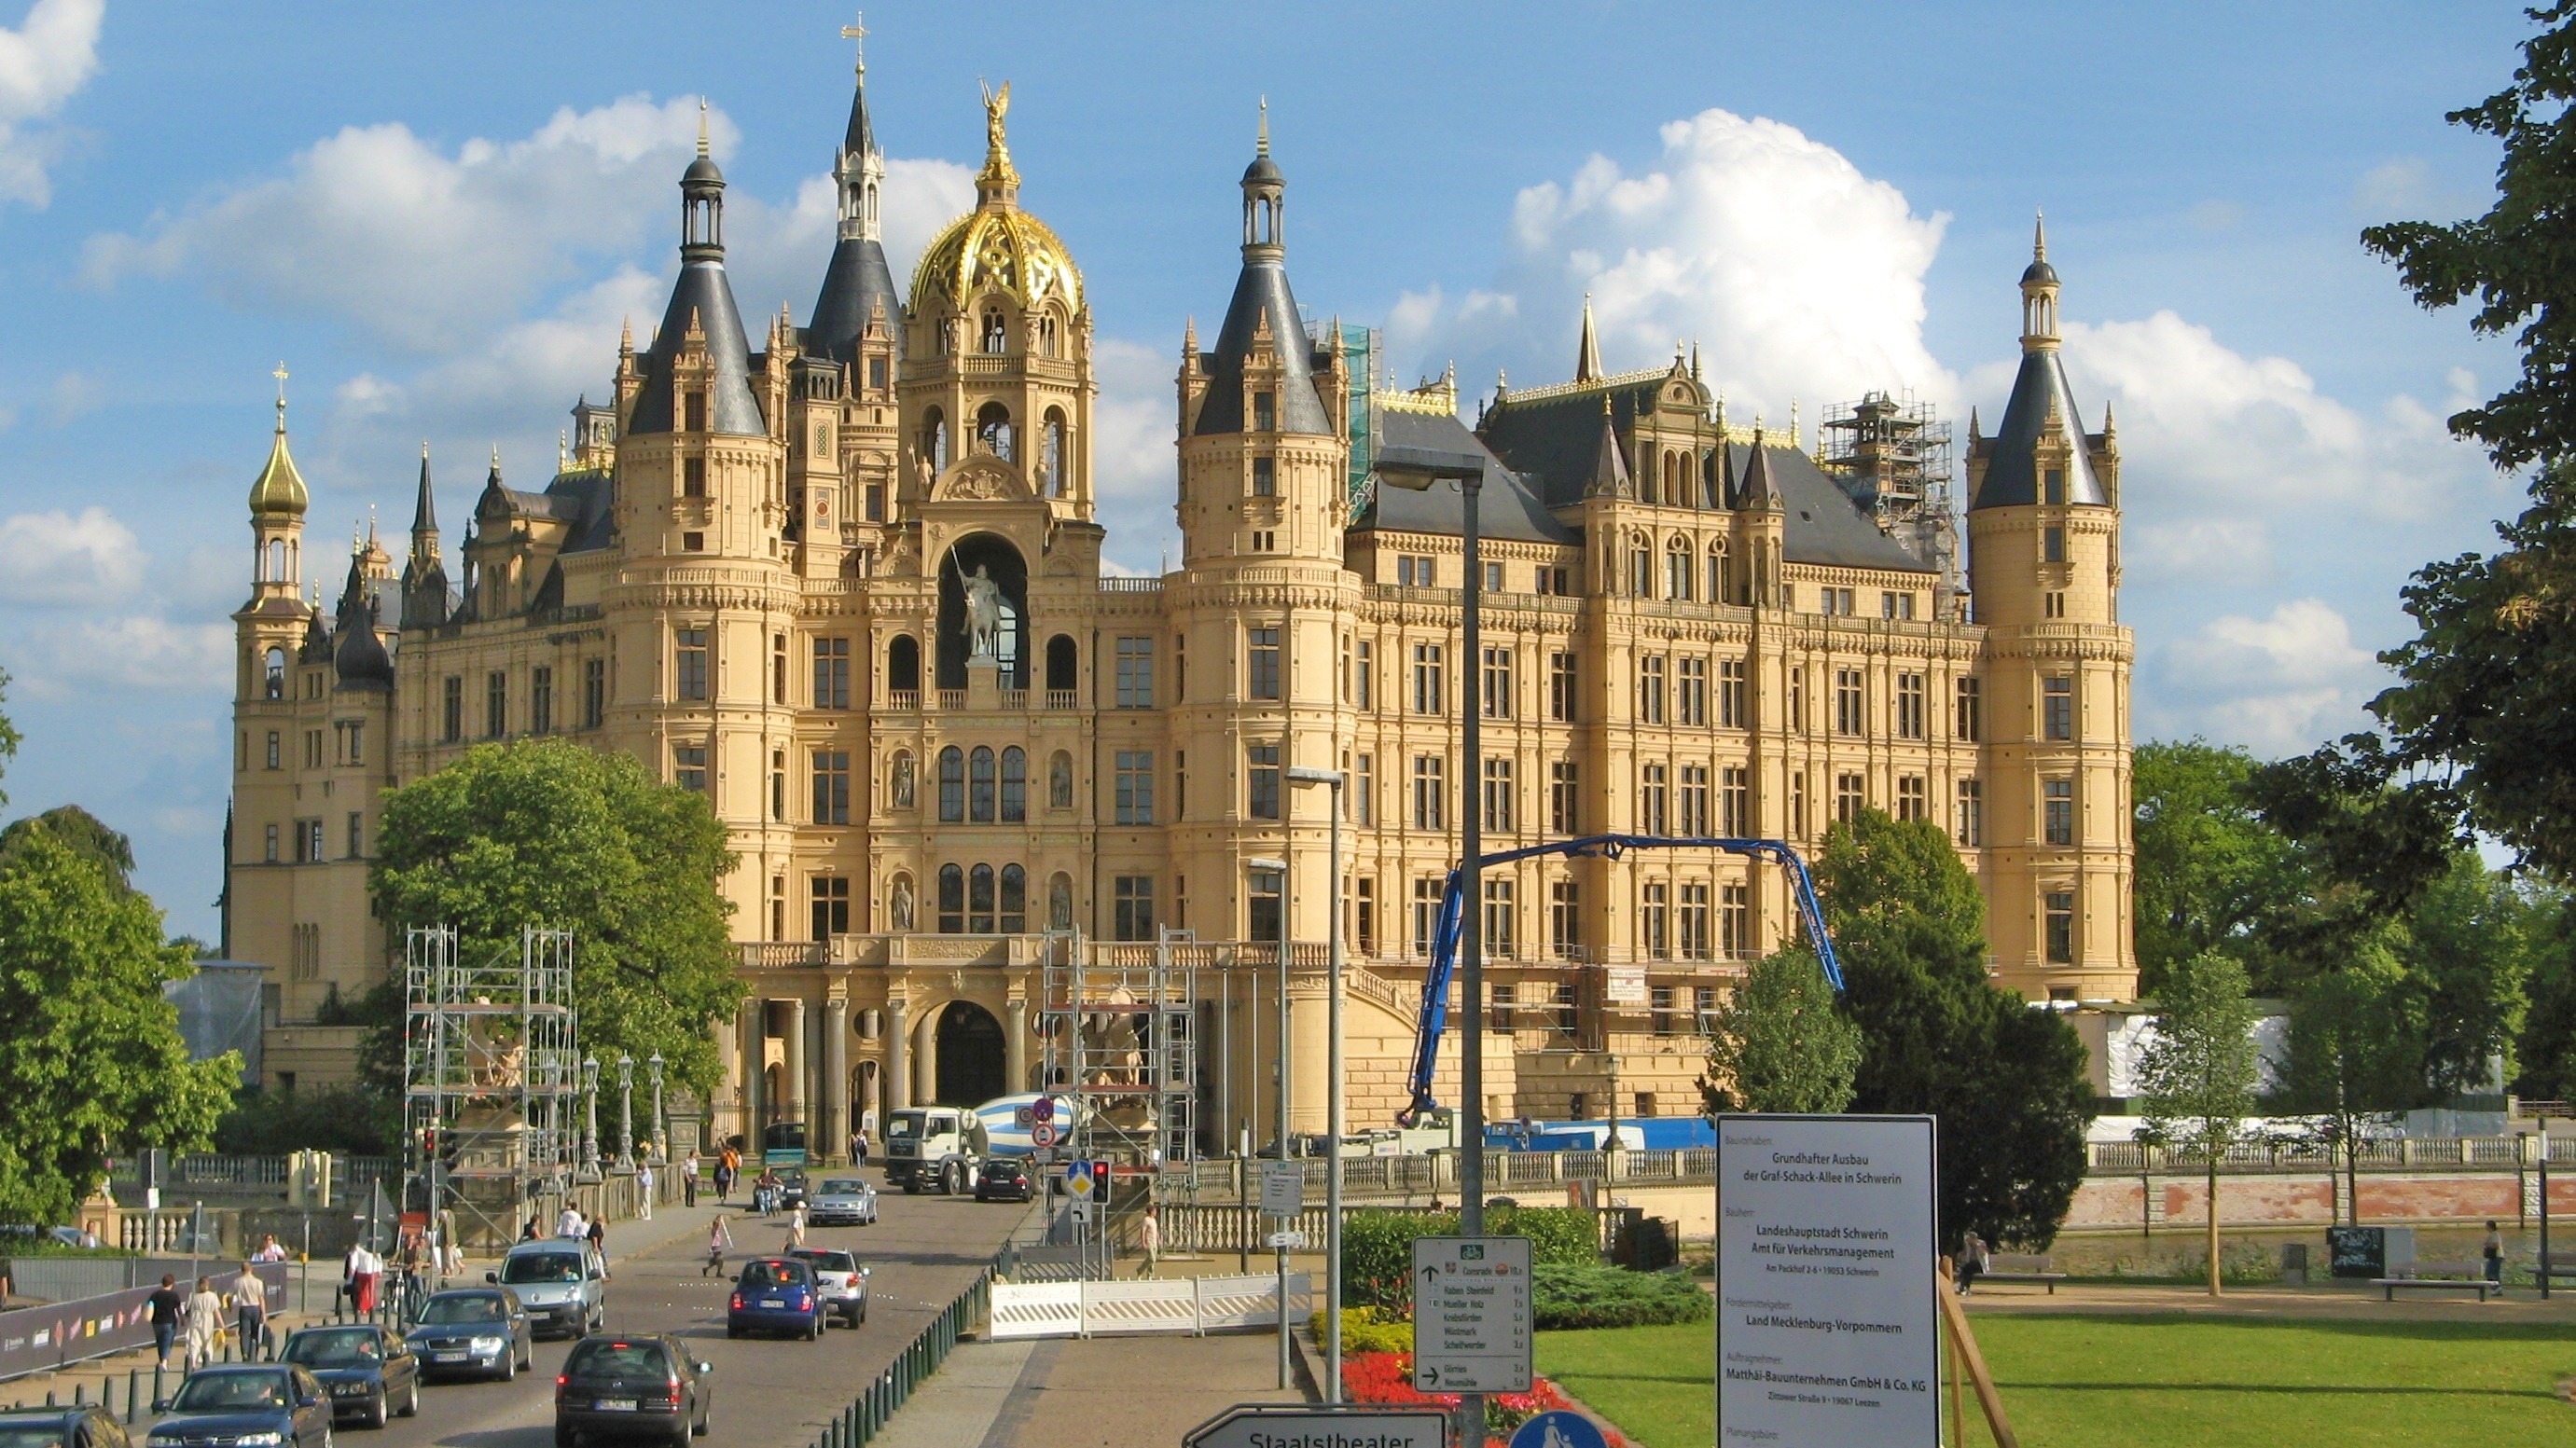
building, chateau, palace, plaza, castle, landmark, cathedral, germany, town square, schwerin, tours, stately home, historic site